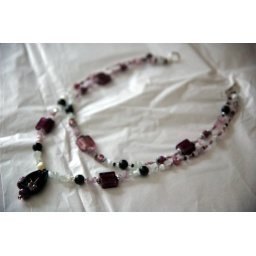
Purple, silver, black and white beaded necklace with pendant by Teri Persing